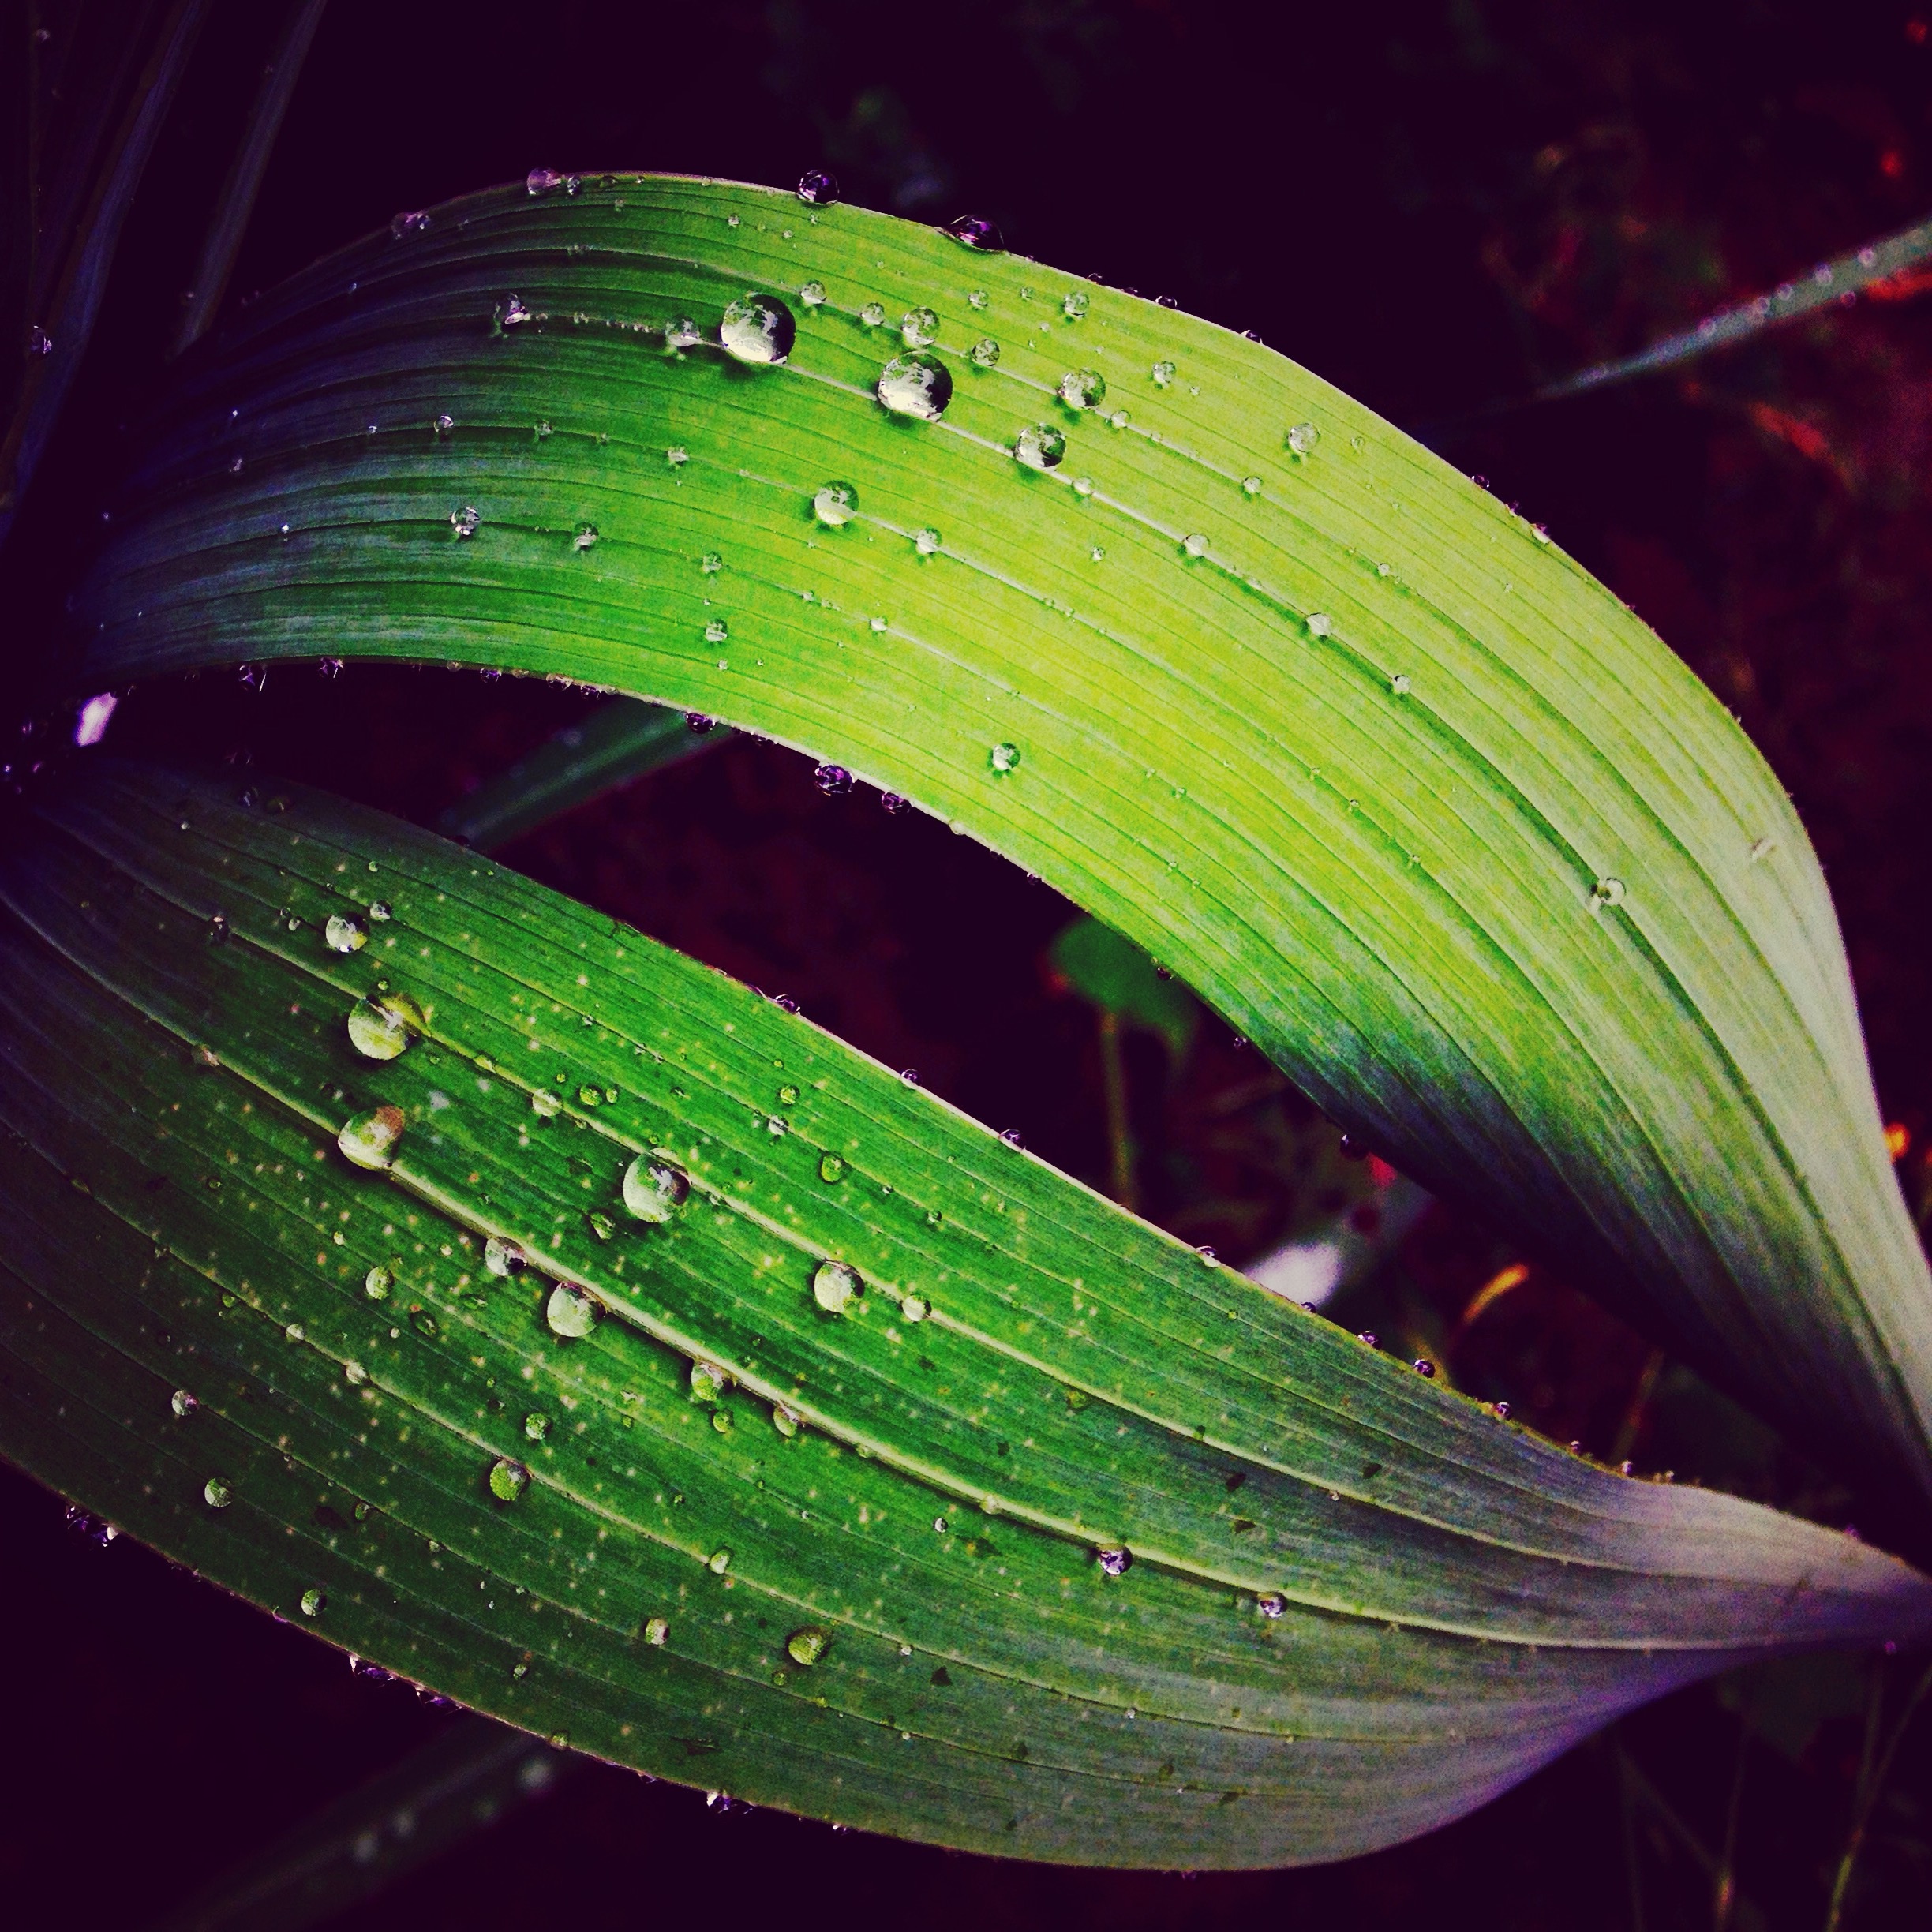
nature, dew, plant, leaf, flower, petal, green, botany, flora, circle, close up, macro photography, plant stem